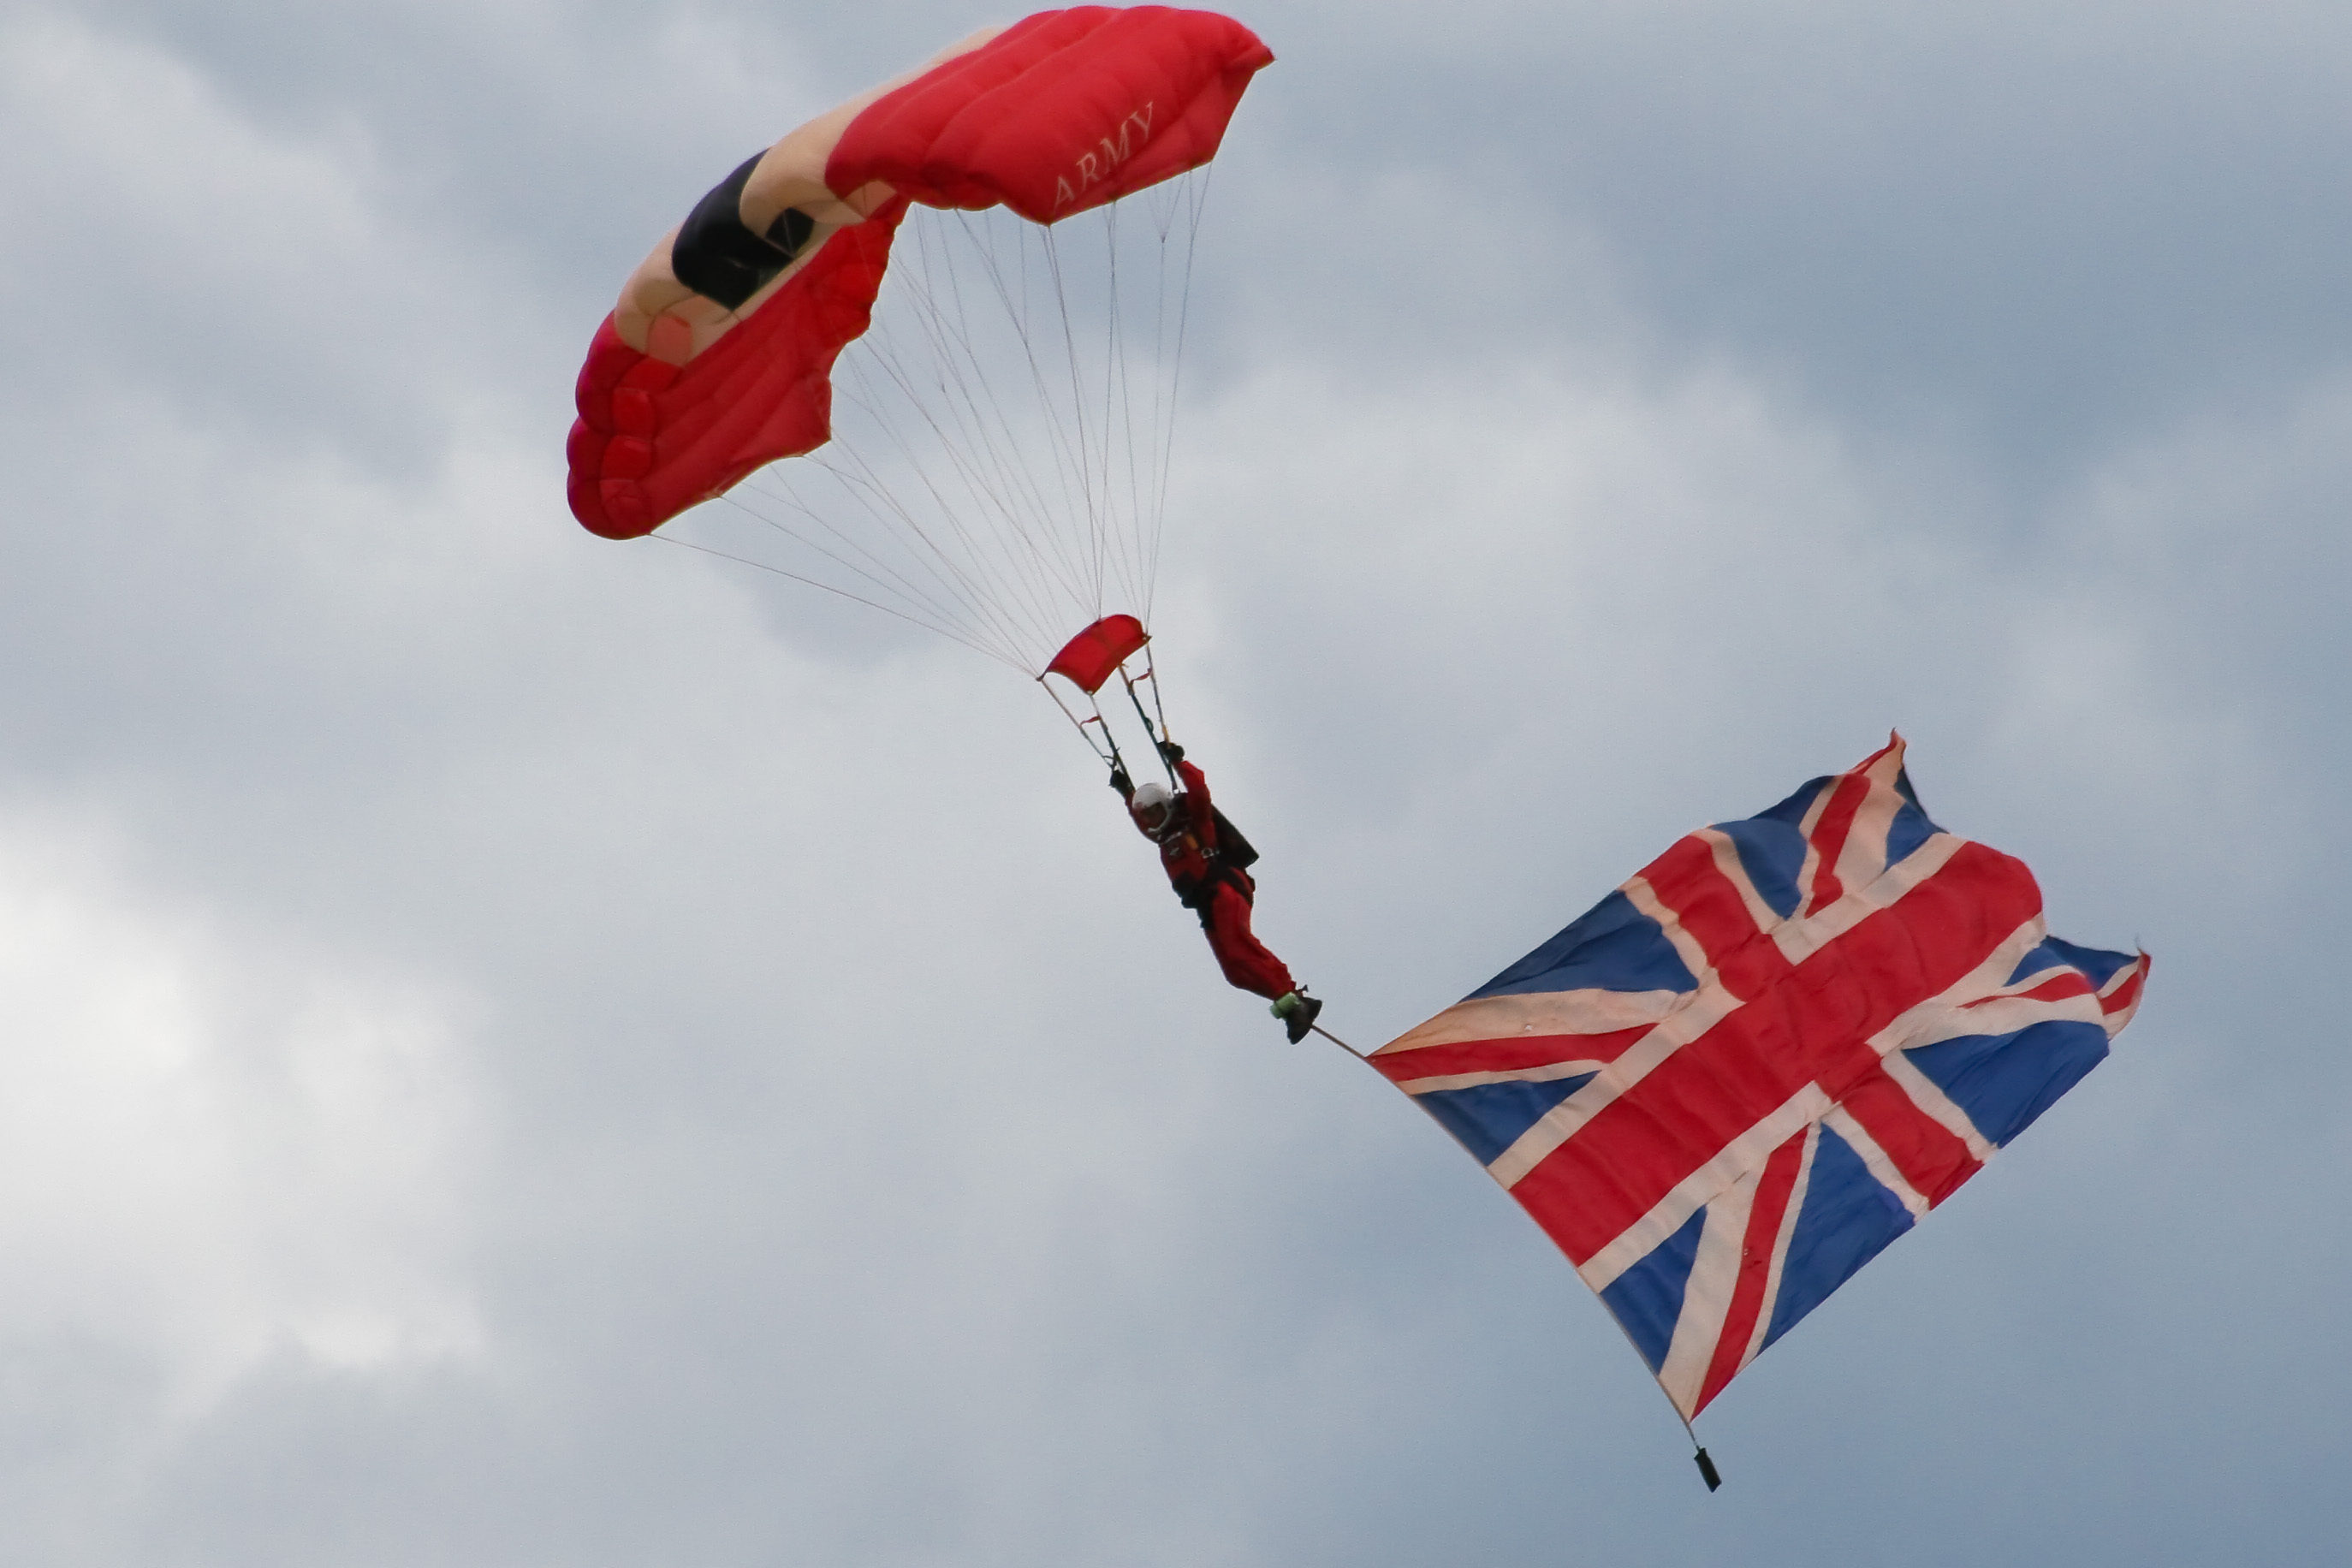
army, red, flag, extreme sport, toy, parachute, sports, parachutes, britishflag, shootingstars, reddevils, parachuting, parachutist, unionjack, flag of the united states, atmosphere of earth, windsports, kite sports